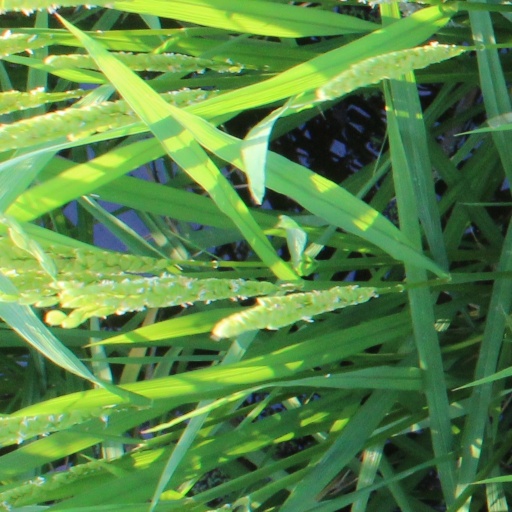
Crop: rice